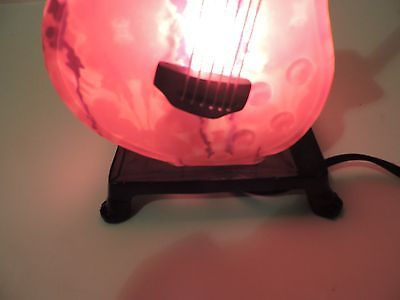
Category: lamp